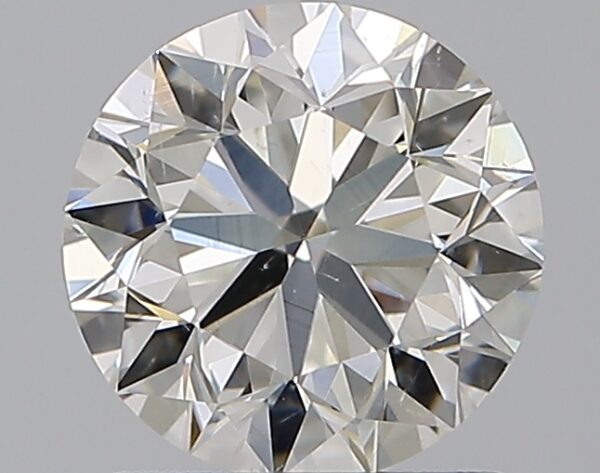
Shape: round
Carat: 1.2
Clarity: SI1
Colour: I
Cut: VG
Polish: EX
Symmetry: EX
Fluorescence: N
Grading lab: GIA
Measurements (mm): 6.61 x 6.65 x 4.26